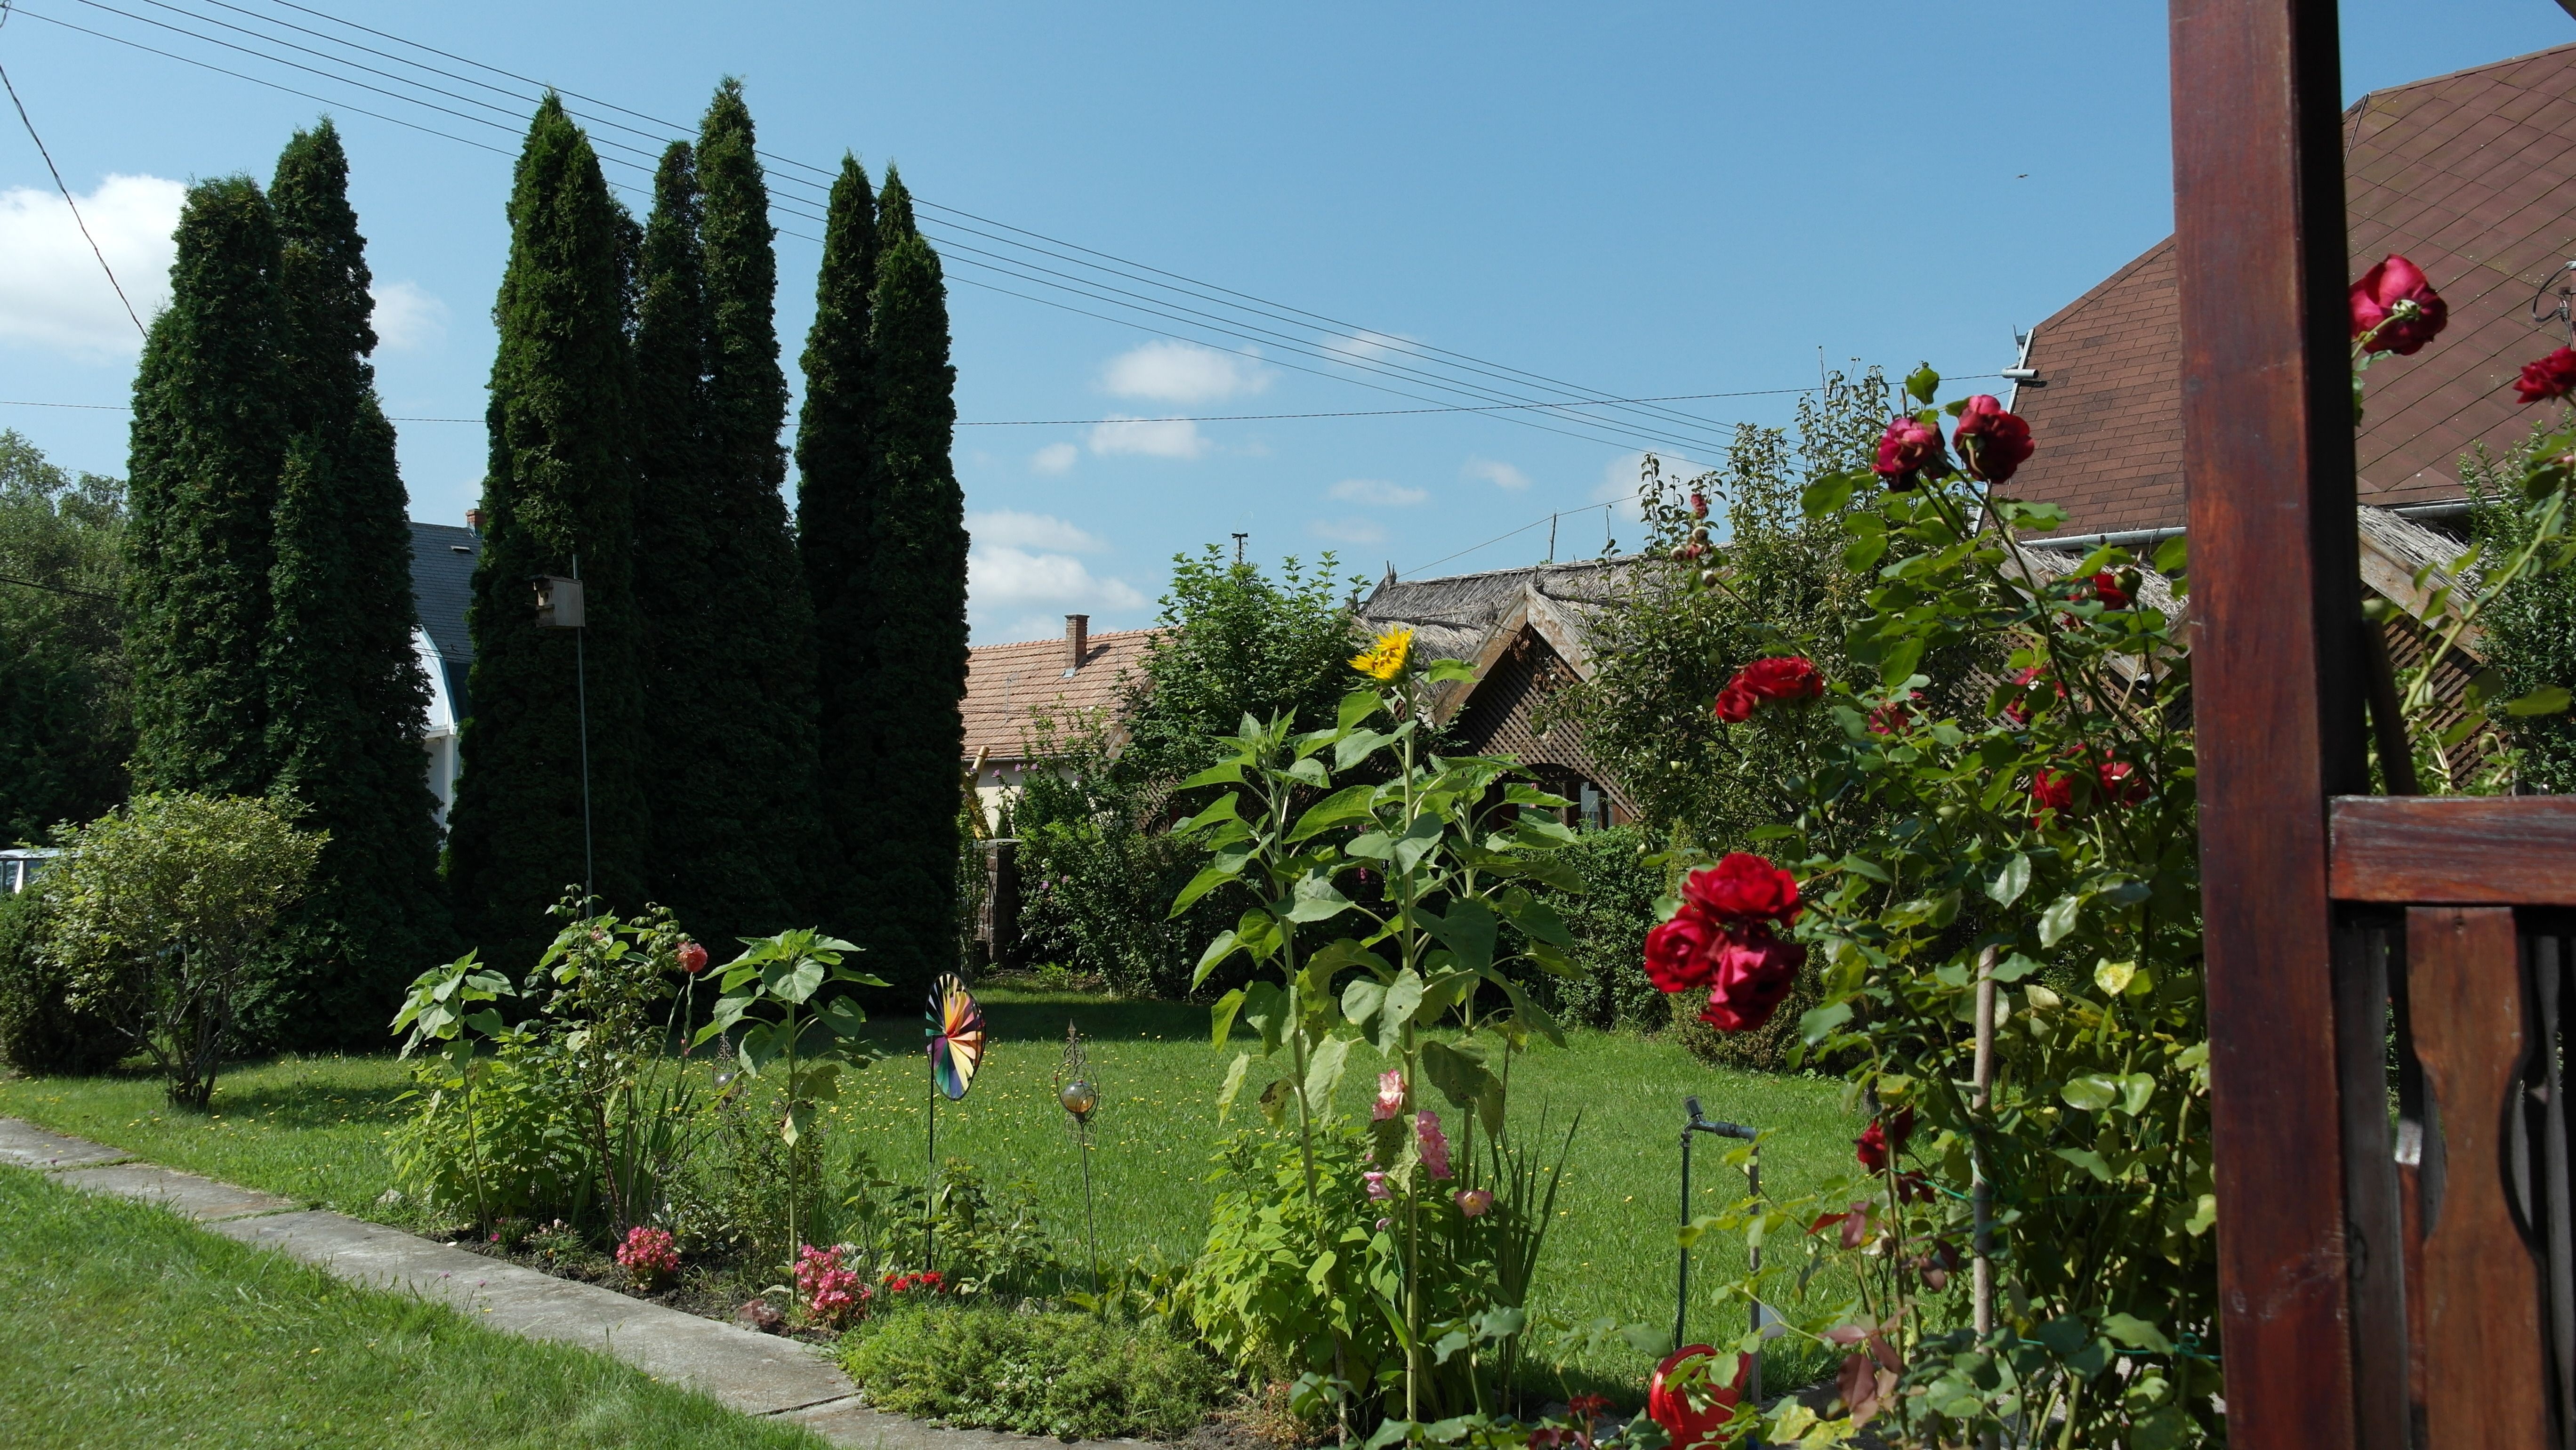
blossom, plant, lawn, flower, bloom, summer, green, cottage, backyard, property, botany, garden, flowers, green plant, roses, shrub, sun flower, estate, yard, neighbourhood, residential area